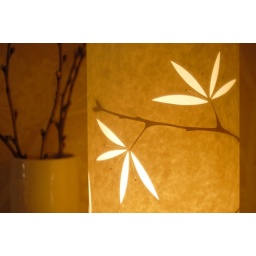
Detail of blossom papercut table lamp by Hannah Nunn